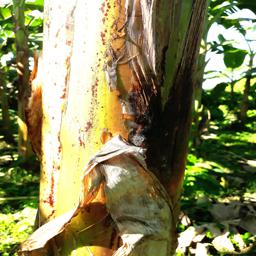
Label: PSEUDOSTEM WEEVIL